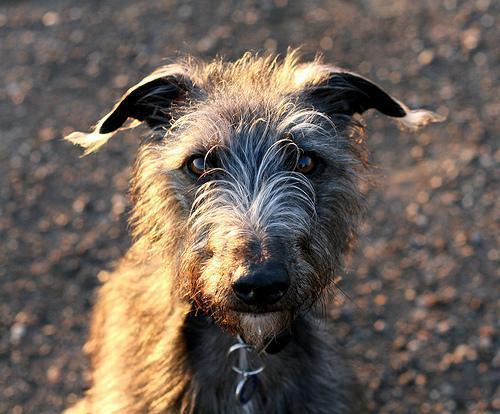
Scottish_deerhound